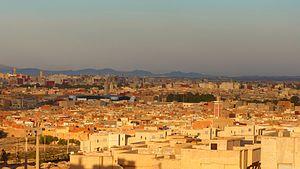
La vue générale d'Oujda au Maroc région Oriental prise de la route N6.